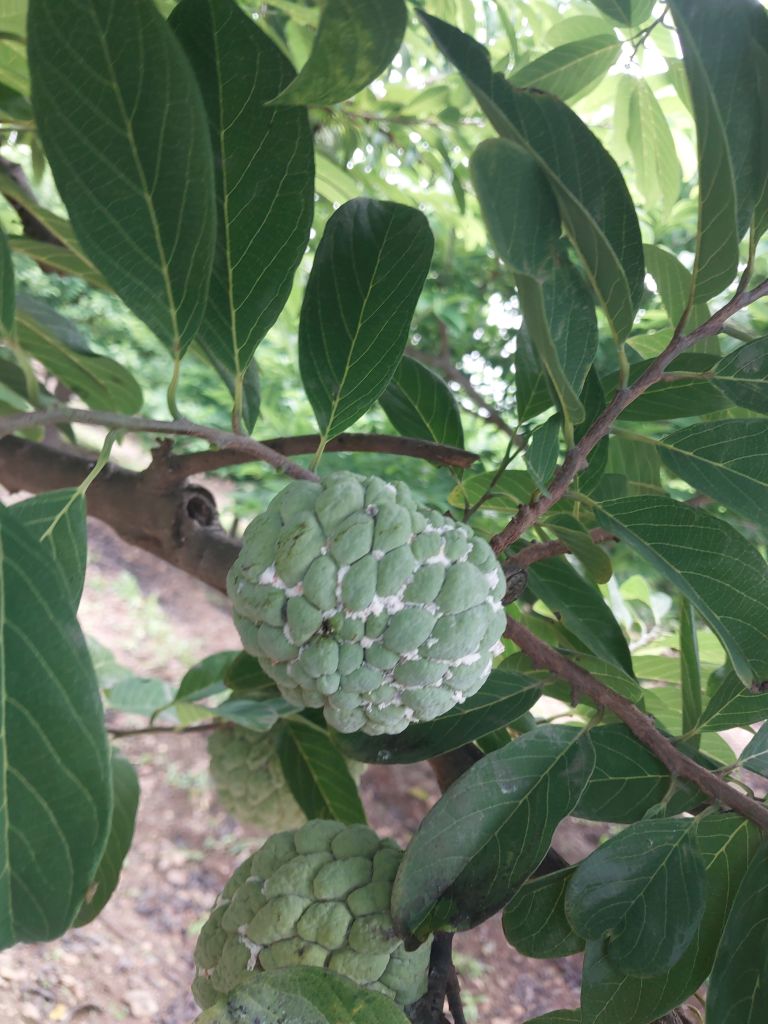
Disease label: Mealy Bug